Cindy Morgan

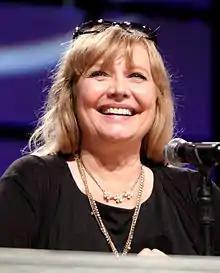
Cindy Morgan at Phoenix Comicon in May 2013, promoting "Tron"

Morgan did not participate in the making of "", the 2010 sequel to the 1982 film, nor does she appear in any of the retrospective materials produced in conjunction with the sequel for use in a DVD/Blu-ray reissue of the film in 2011. She did reunite with her costar Bruce Boxleitner in character as Lora Baines, in a mock news conference on April 2, 2010, promoting the release of "Tron: Legacy".